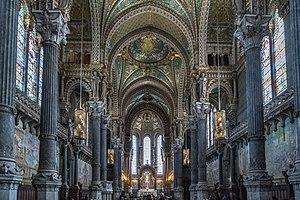
Lyon - Basilique de Fourvière - Nef
La basilique Notre-Dame de Fourvière surplombe la ville de Lyon depuis le sommet de la colline de Fourvière depuis la fin du XIXᵉ siècle.